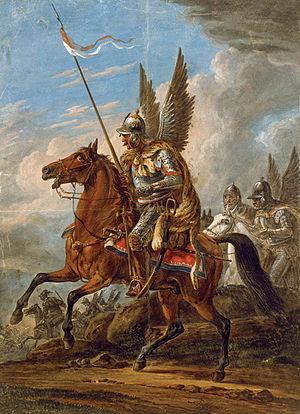
Les origines de la cavalerie polonaise peuvent être retracées depuis les chevaliers montés du Moyen Âge. La Pologne étant un pays constitué de plaines et de champs, la cavalerie peut facilement y évoluer. L'art de la guerre des cavaliers et de la cavalerie lourde ont fortement influencé l'art de la guerre occidental.